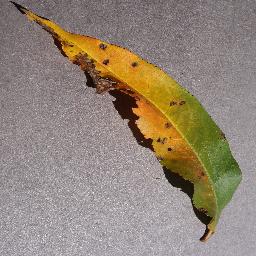
Label: Peach___Bacterial_spot